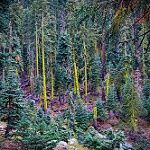
Label: forest